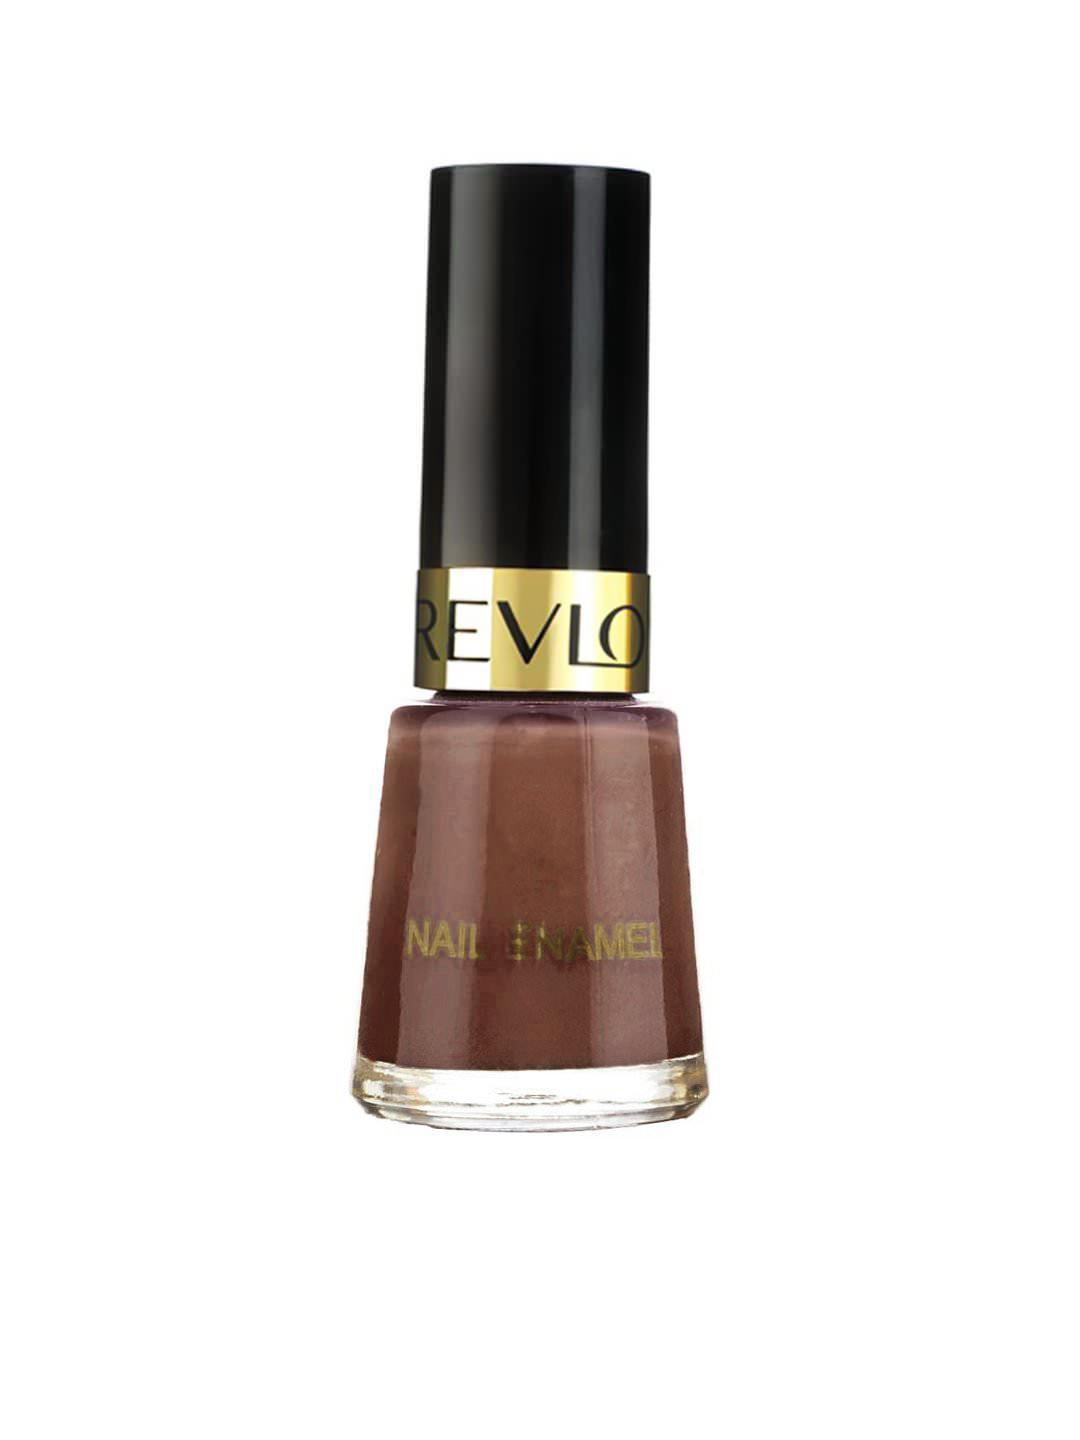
Revlon Rich Mocha Nail Polish 327
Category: Personal Care / Nails / Nail Polish
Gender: Women
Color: Brown
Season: Spring 2017
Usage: Casual